Stevie Plunder

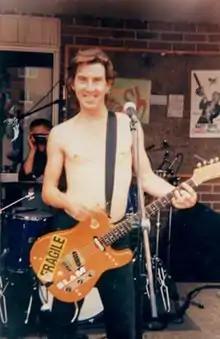
Stevie Plunder c. 1994

Stevie Plunder, born as Anthony Hayes (15 August 196325 January 1996), was an Australian guitarist and singer-songwriter. He was a founding member of the groups, The Plunderers (1984–1995) and The Whitlams (1992–1996).